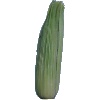
Label: Corn Husk 1